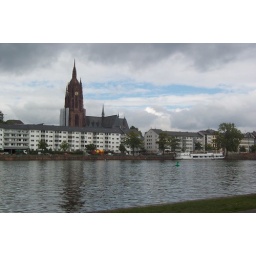
On the banks of the river Main in Frankfurt. The Dom's tower is obviously the only prominent feature here.